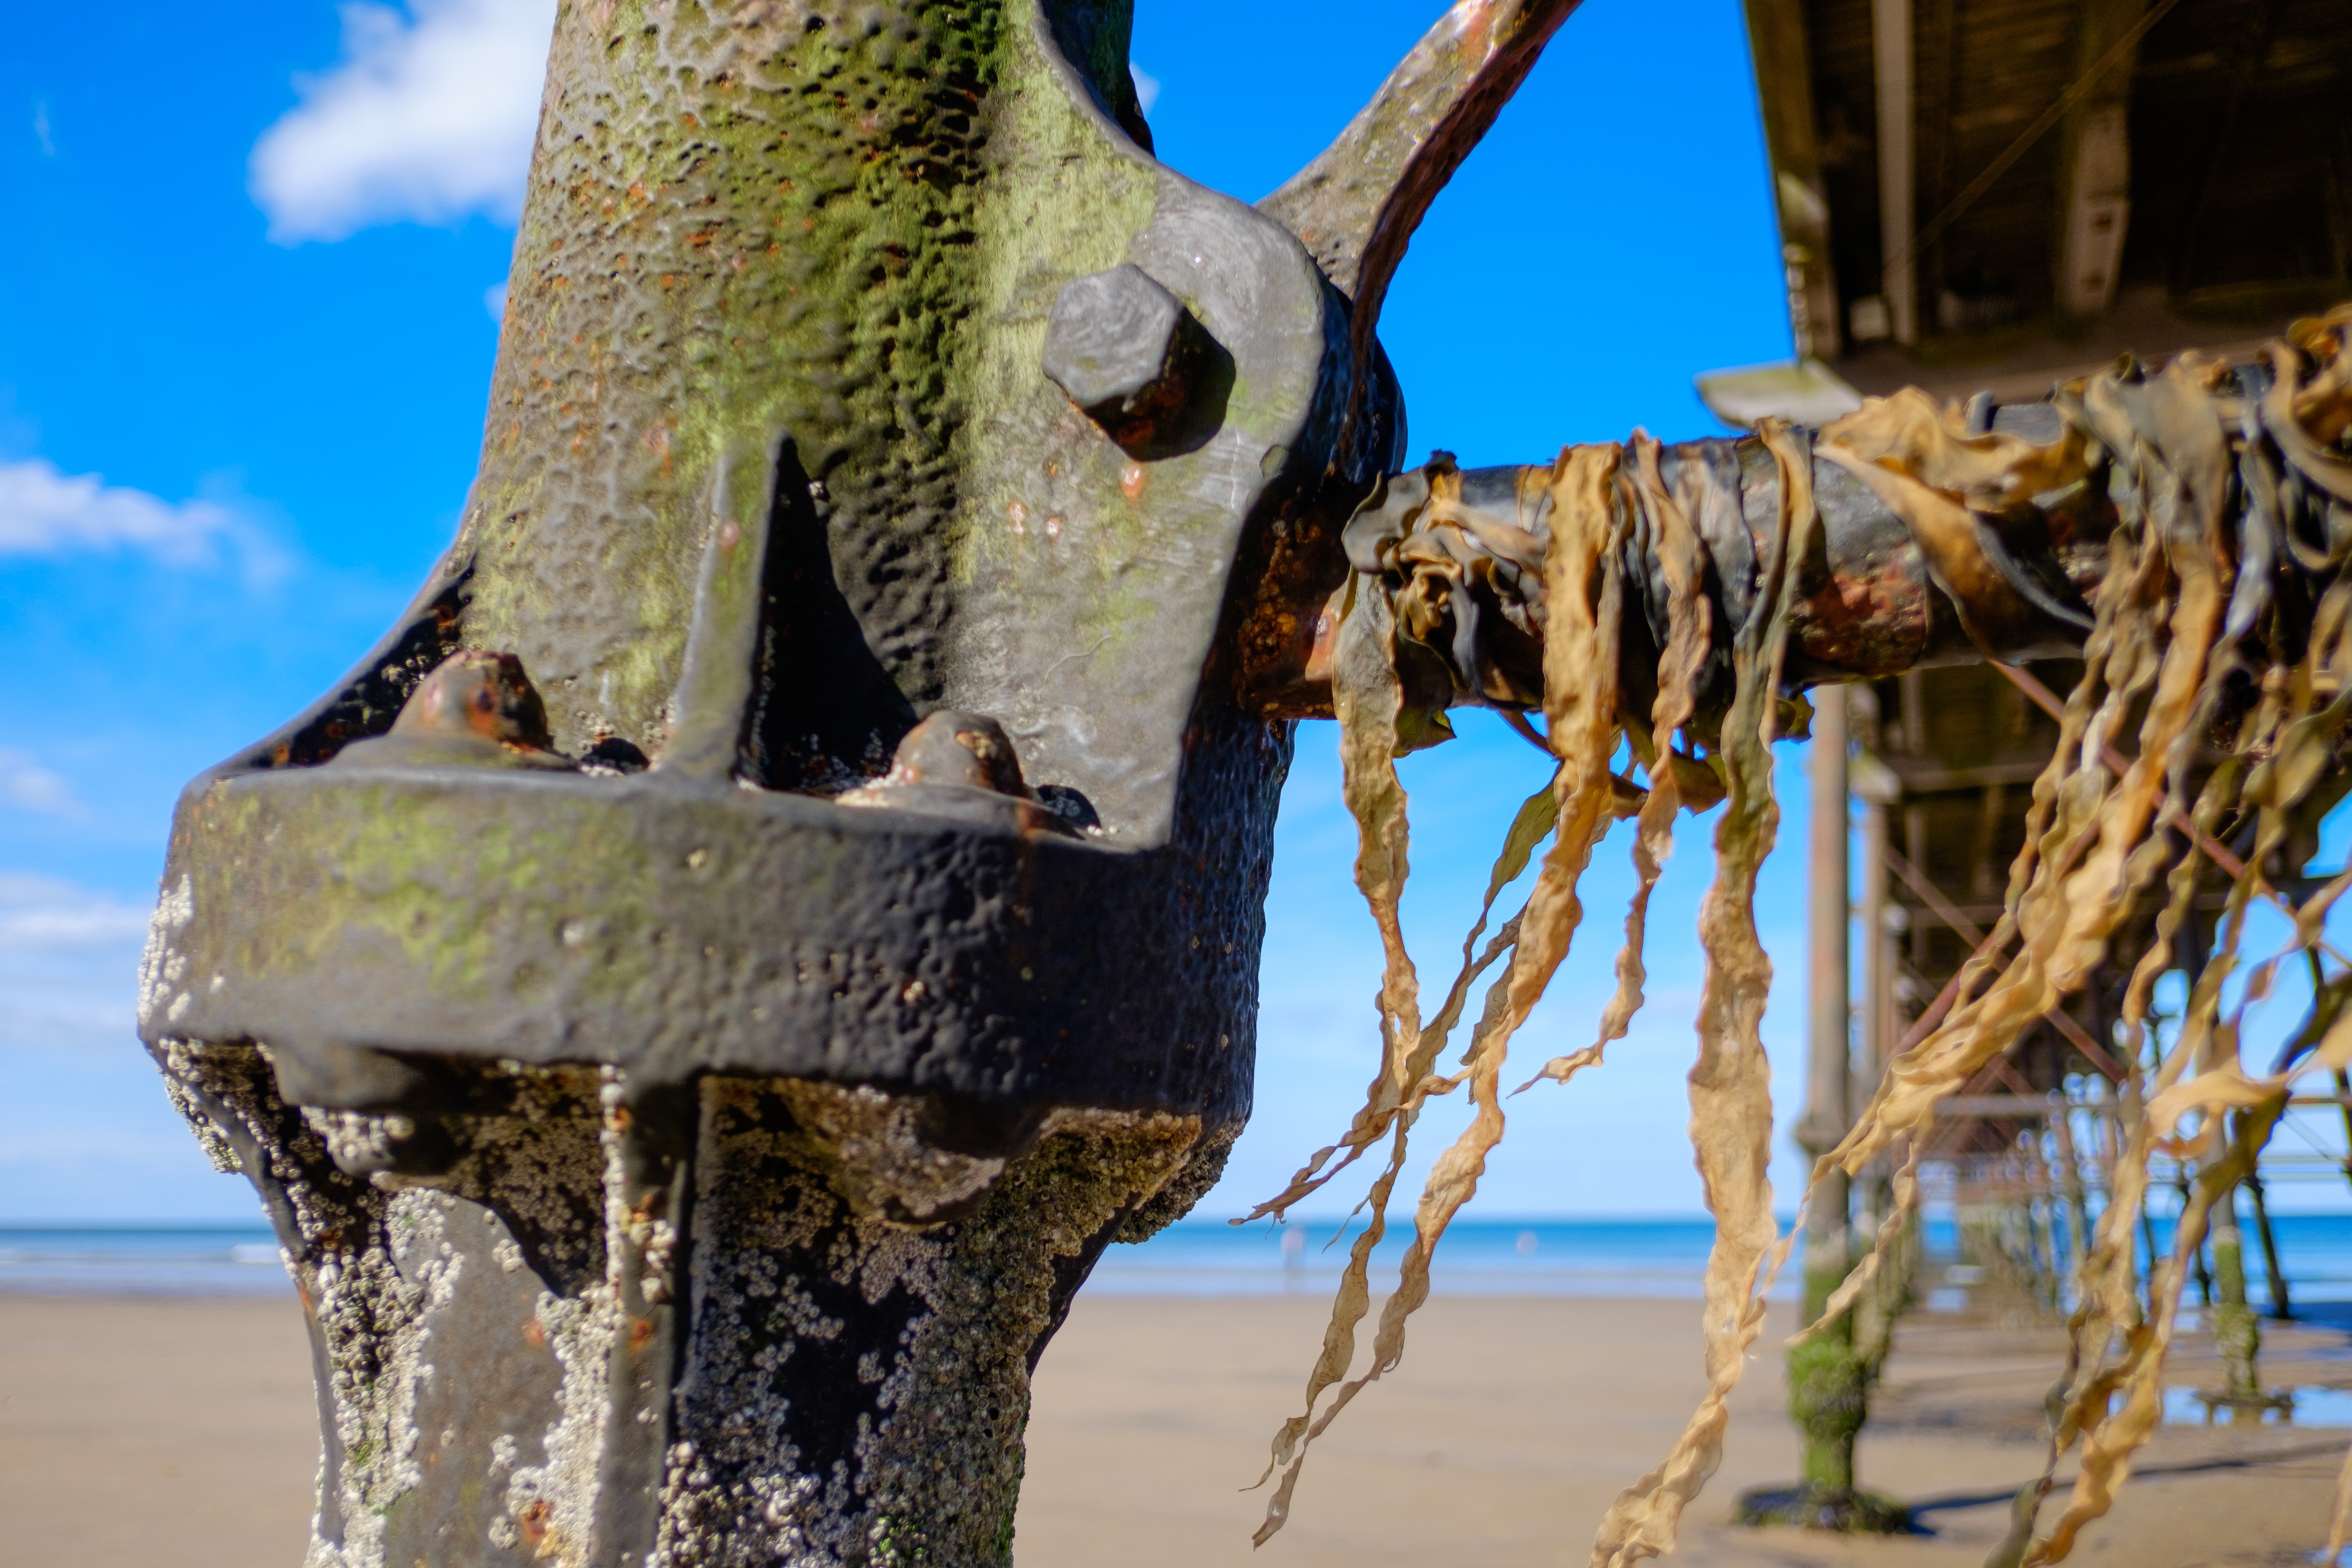
tree, wood, spring, sculpture, art